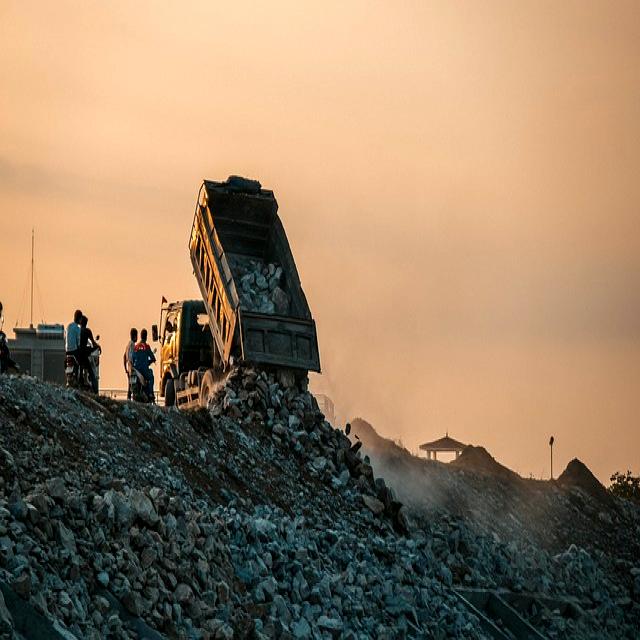
Label: Garbage